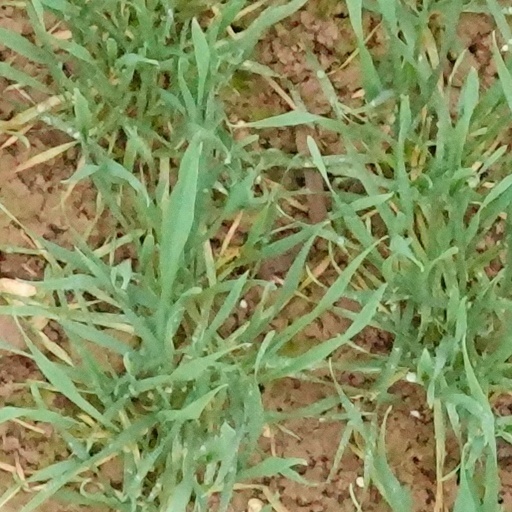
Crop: wheat